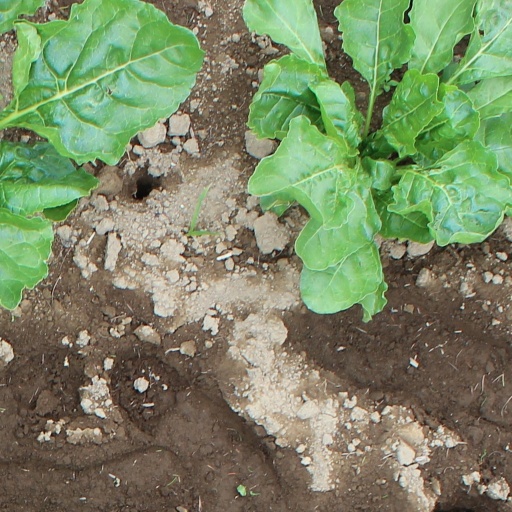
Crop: sugar beet